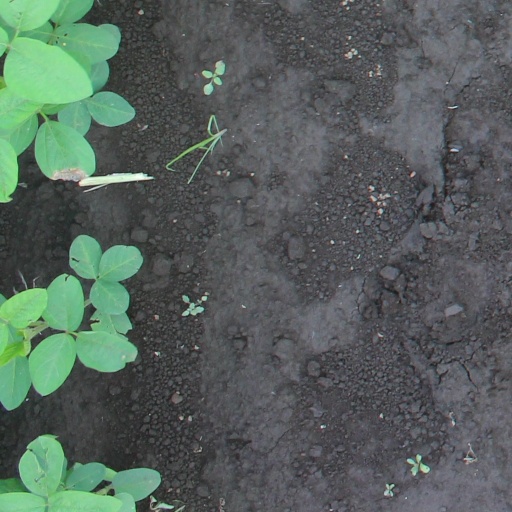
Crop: soybean